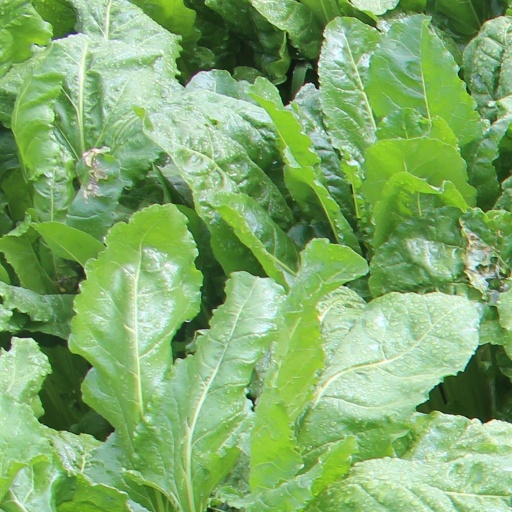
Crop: sugar beet